Mick Walker (motorcycling)

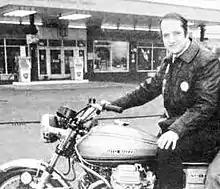
Walker in 1976 on a Moto Guzzi 850T3, in front of his then-newly acquired larger retail motorcycle premises at Norwich Road, Wisbech

Michael John Gilbert Walker (30 November 1942 – 8 March 2012), commonly known as Mick Walker, was acknowledged as one of the world's leading motorcycle authorities.